Murali Vijay

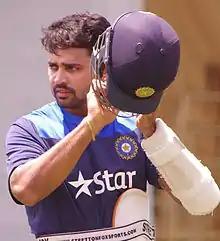
Murali Vijay during a practice session with the Indian team

Murali Vijay (born 1 April 1984) is a former Indian international cricketer. He was a right-handed opening batter and an occasional right-arm off break bowler. He has represented the Indian cricket team and played for Tamil Nadu in domestic first-class cricket. He was a member of the Indian team that won the 2013 ICC Champions Trophy.